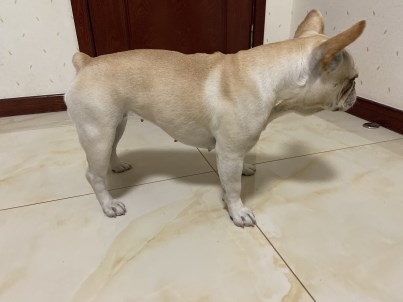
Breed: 1121-n000002-French_bulldog